Arca Musarithmica

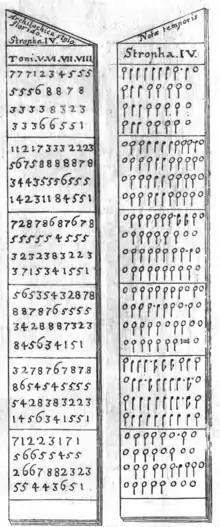
Front and back of one of Kircher's musical rods

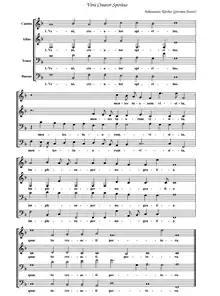
A hymn constructed using the Arca Musarithmica, as produced by software simulation

The arca is a box containing a set of wooden rods or slats (or "tariffa" as Kircher called them). Each slat contains a set of numbers, which correspond to notes in a scale or mode, as well as an assortment of rhythmic treatments for those notes.